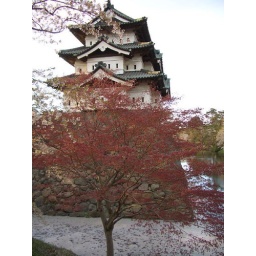
The water below the castle is a light pink from all the fallen cherry blossom petals.